Battle of Brindisi (1156)

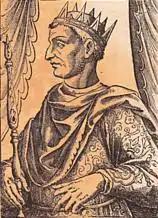
William I of Sicily

The Battle of Brindisi (1156) was fought by the Byzantine Empire and the Kingdom of Sicily over control of Southern Italy.